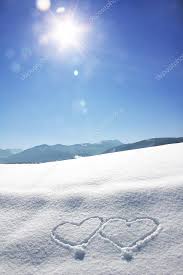
Weather: sun or clear